Peter Abelard

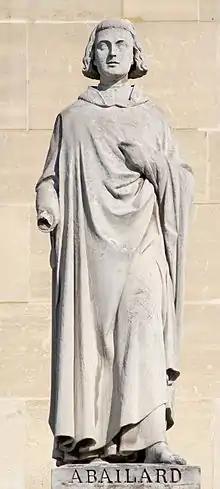
Statue of Abelard at Louvre Palace in Paris by Jules Cavelier

Abelard remained at the Paraclete for about five years. His combination of the teaching of secular arts with his profession as a monk was heavily criticized by other men of religion, and Abelard contemplated flight outside Christendom altogether. Abelard therefore decided to leave and find another refuge, accepting sometime between 1126 and 1128 an invitation to preside over the Abbey of Saint-Gildas-de-Rhuys on the far-off shore of Lower Brittany. The region was inhospitable, the domain a prey to outlaws, the house itself savage and disorderly. There, too, his relations with the community deteriorated.